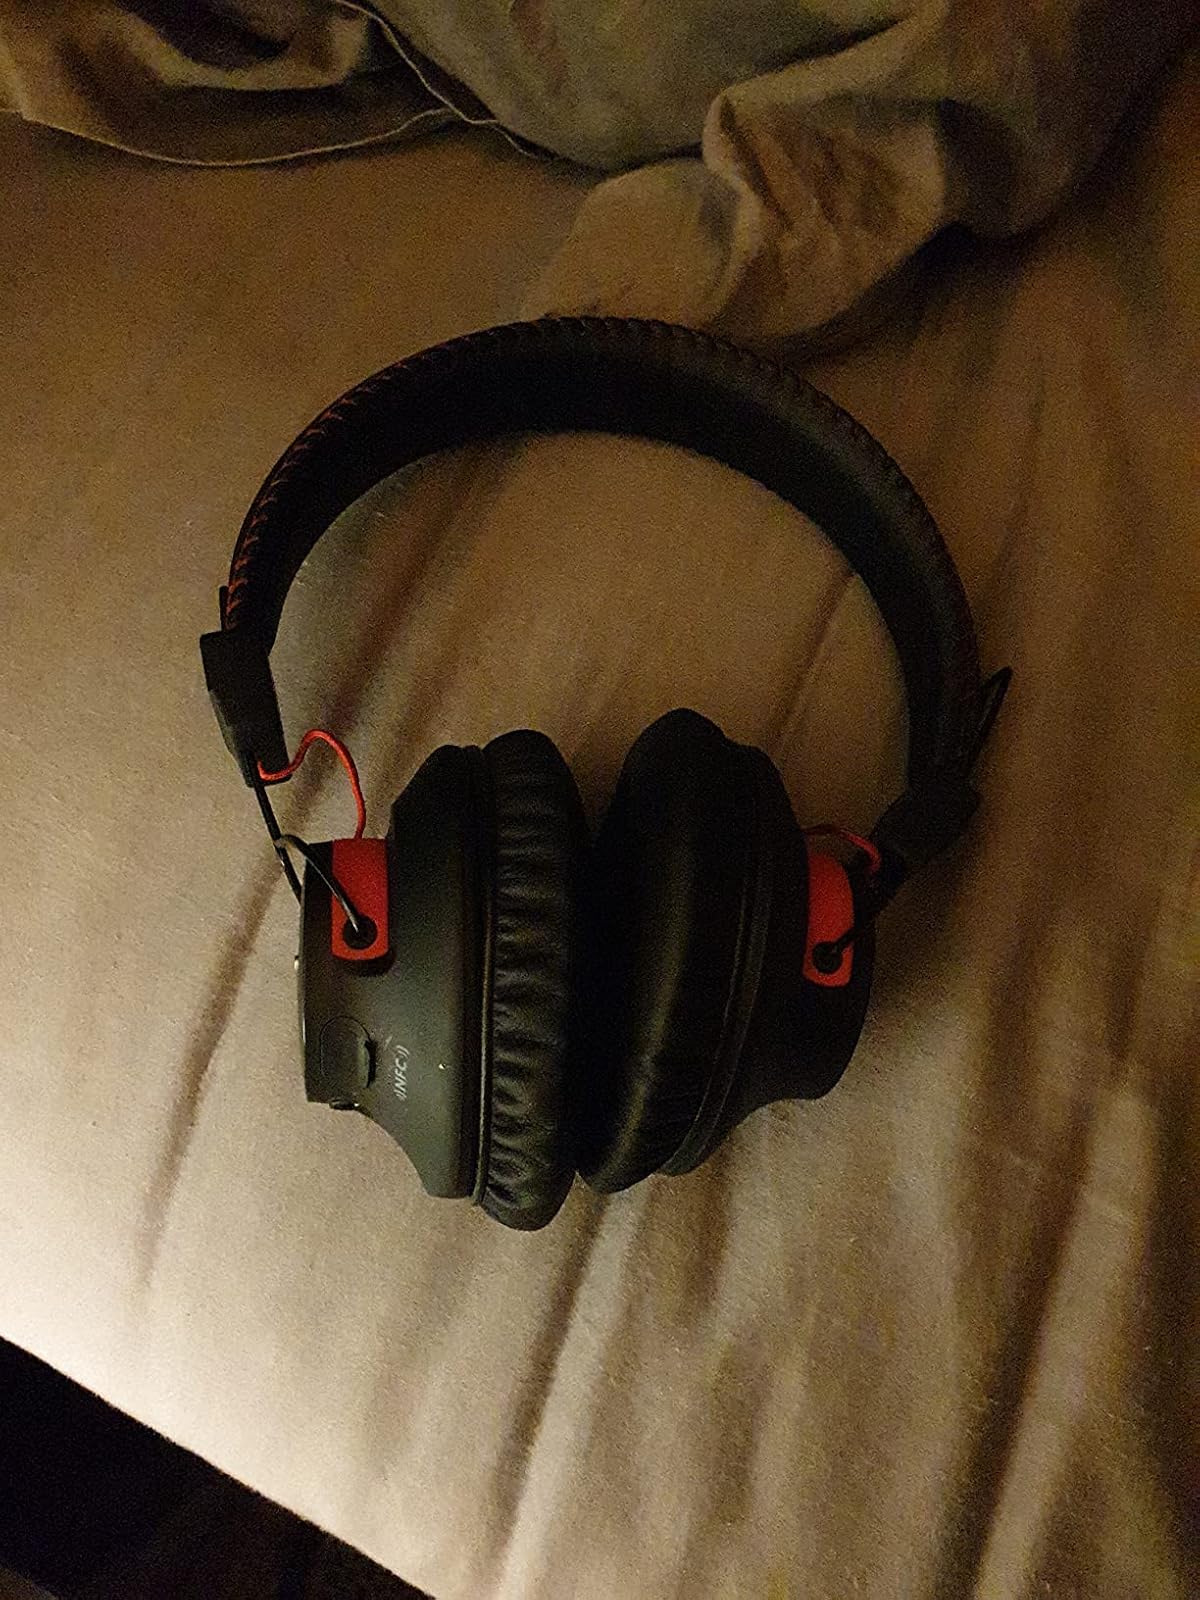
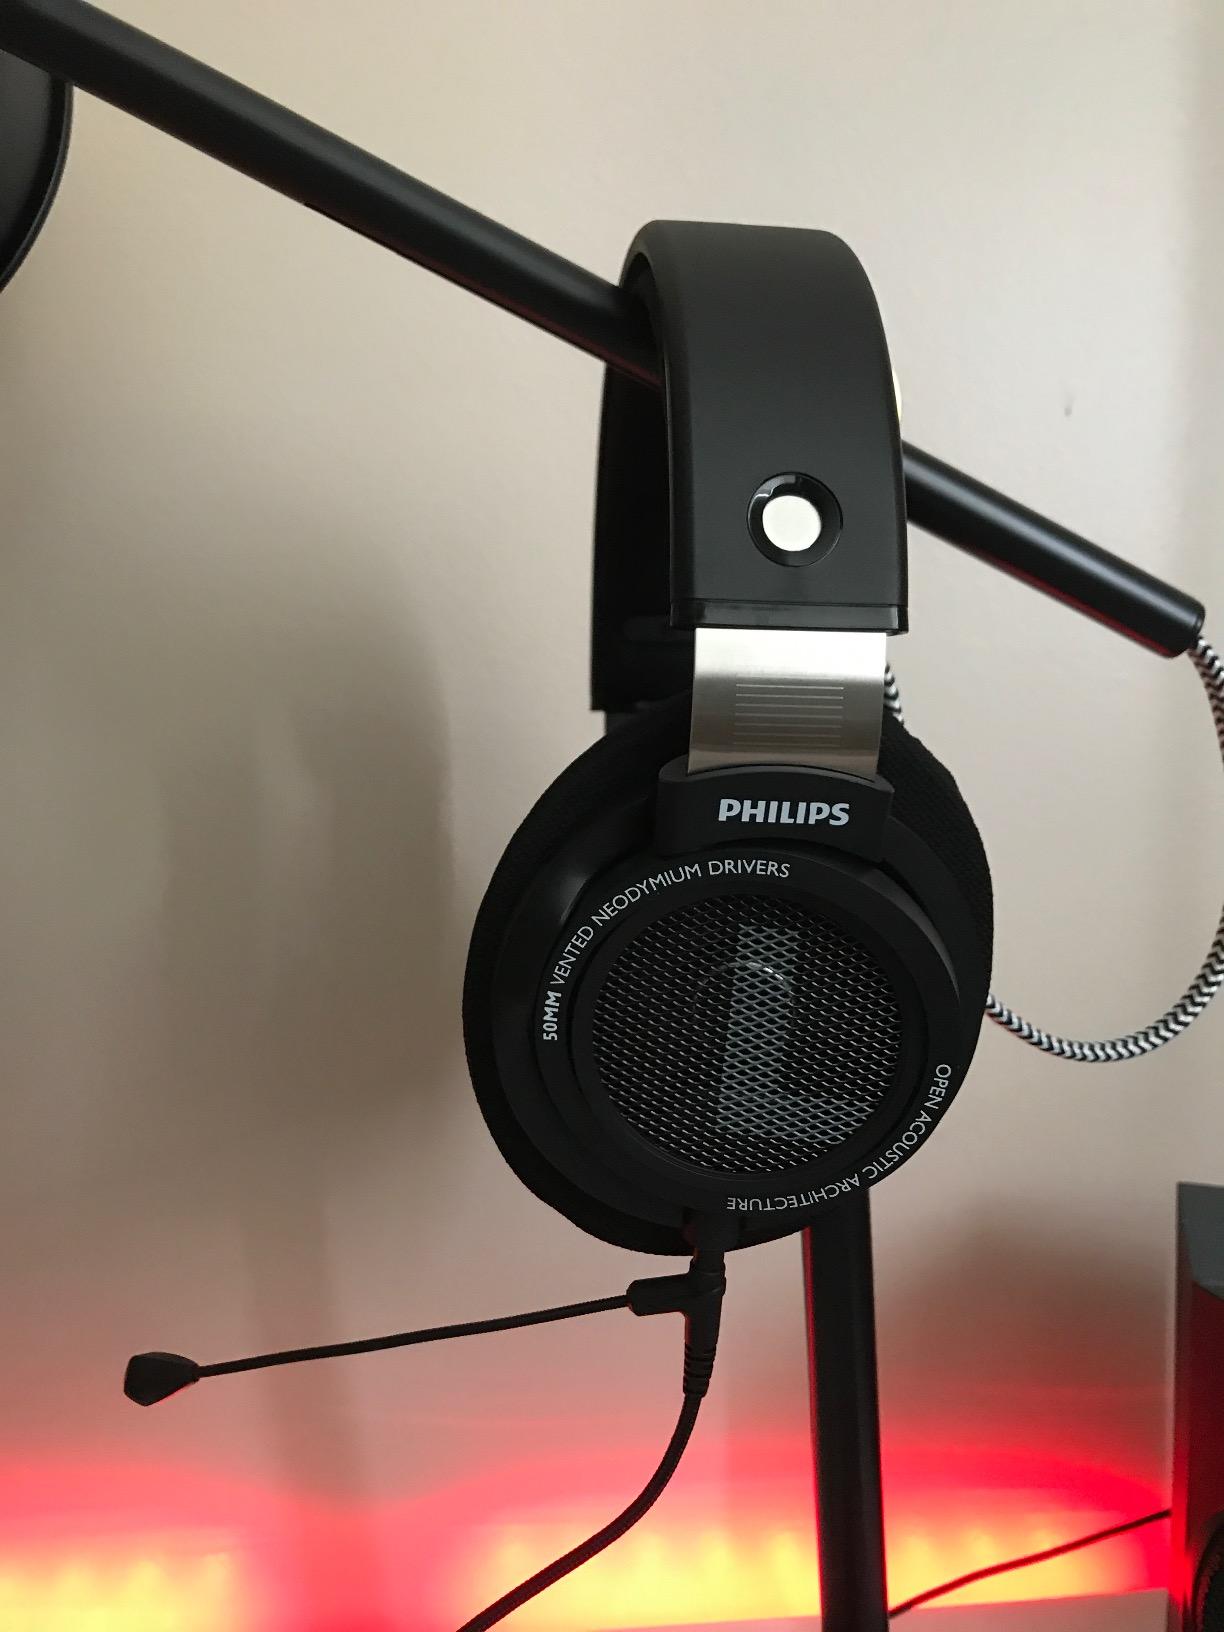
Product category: headphones
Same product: no